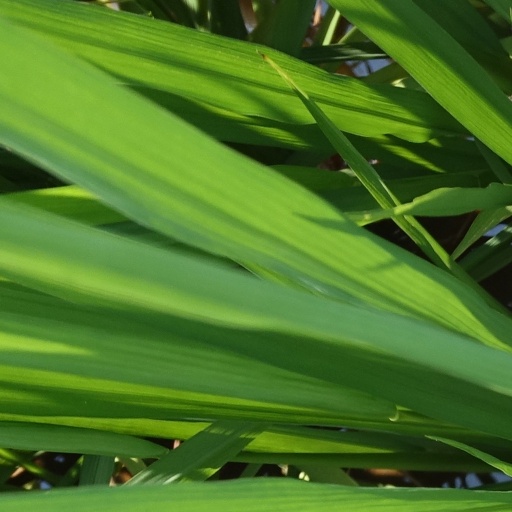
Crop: rice